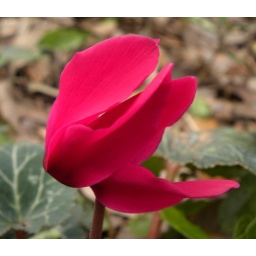
red cyclamen bloom in our backyard, this plant has survived almost 16 years now